Maya Higa

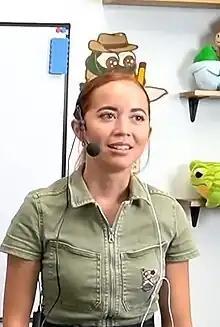
Higa in 2023 during a stream at Alveus Sanctuary

In July 2019, Higa started the "Conservation Cast", a podcast where viewers learn about animals and gather information from experts such as conservationists, wildlife enthusiasts, and scientific communicators. The first episode of the podcast raised US$3,000 for the American Eagle Foundation. The podcast has also featured speakers from organizations such as Save the Rhino, the Exotic Feline Rescue Center, and the Dian Fossey Gorilla Fund. "Conservation Cast" has raised more than US$92,000 with 63 episodes for wildlife protection organizations around the globe.